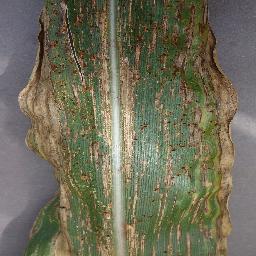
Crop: corn
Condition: (maize)_cercospora_spot_gray_spot